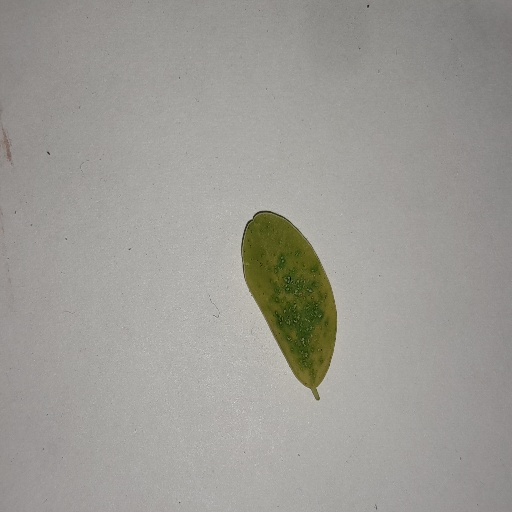
Species: Sojina
Leaf condition: Yellow Leaf